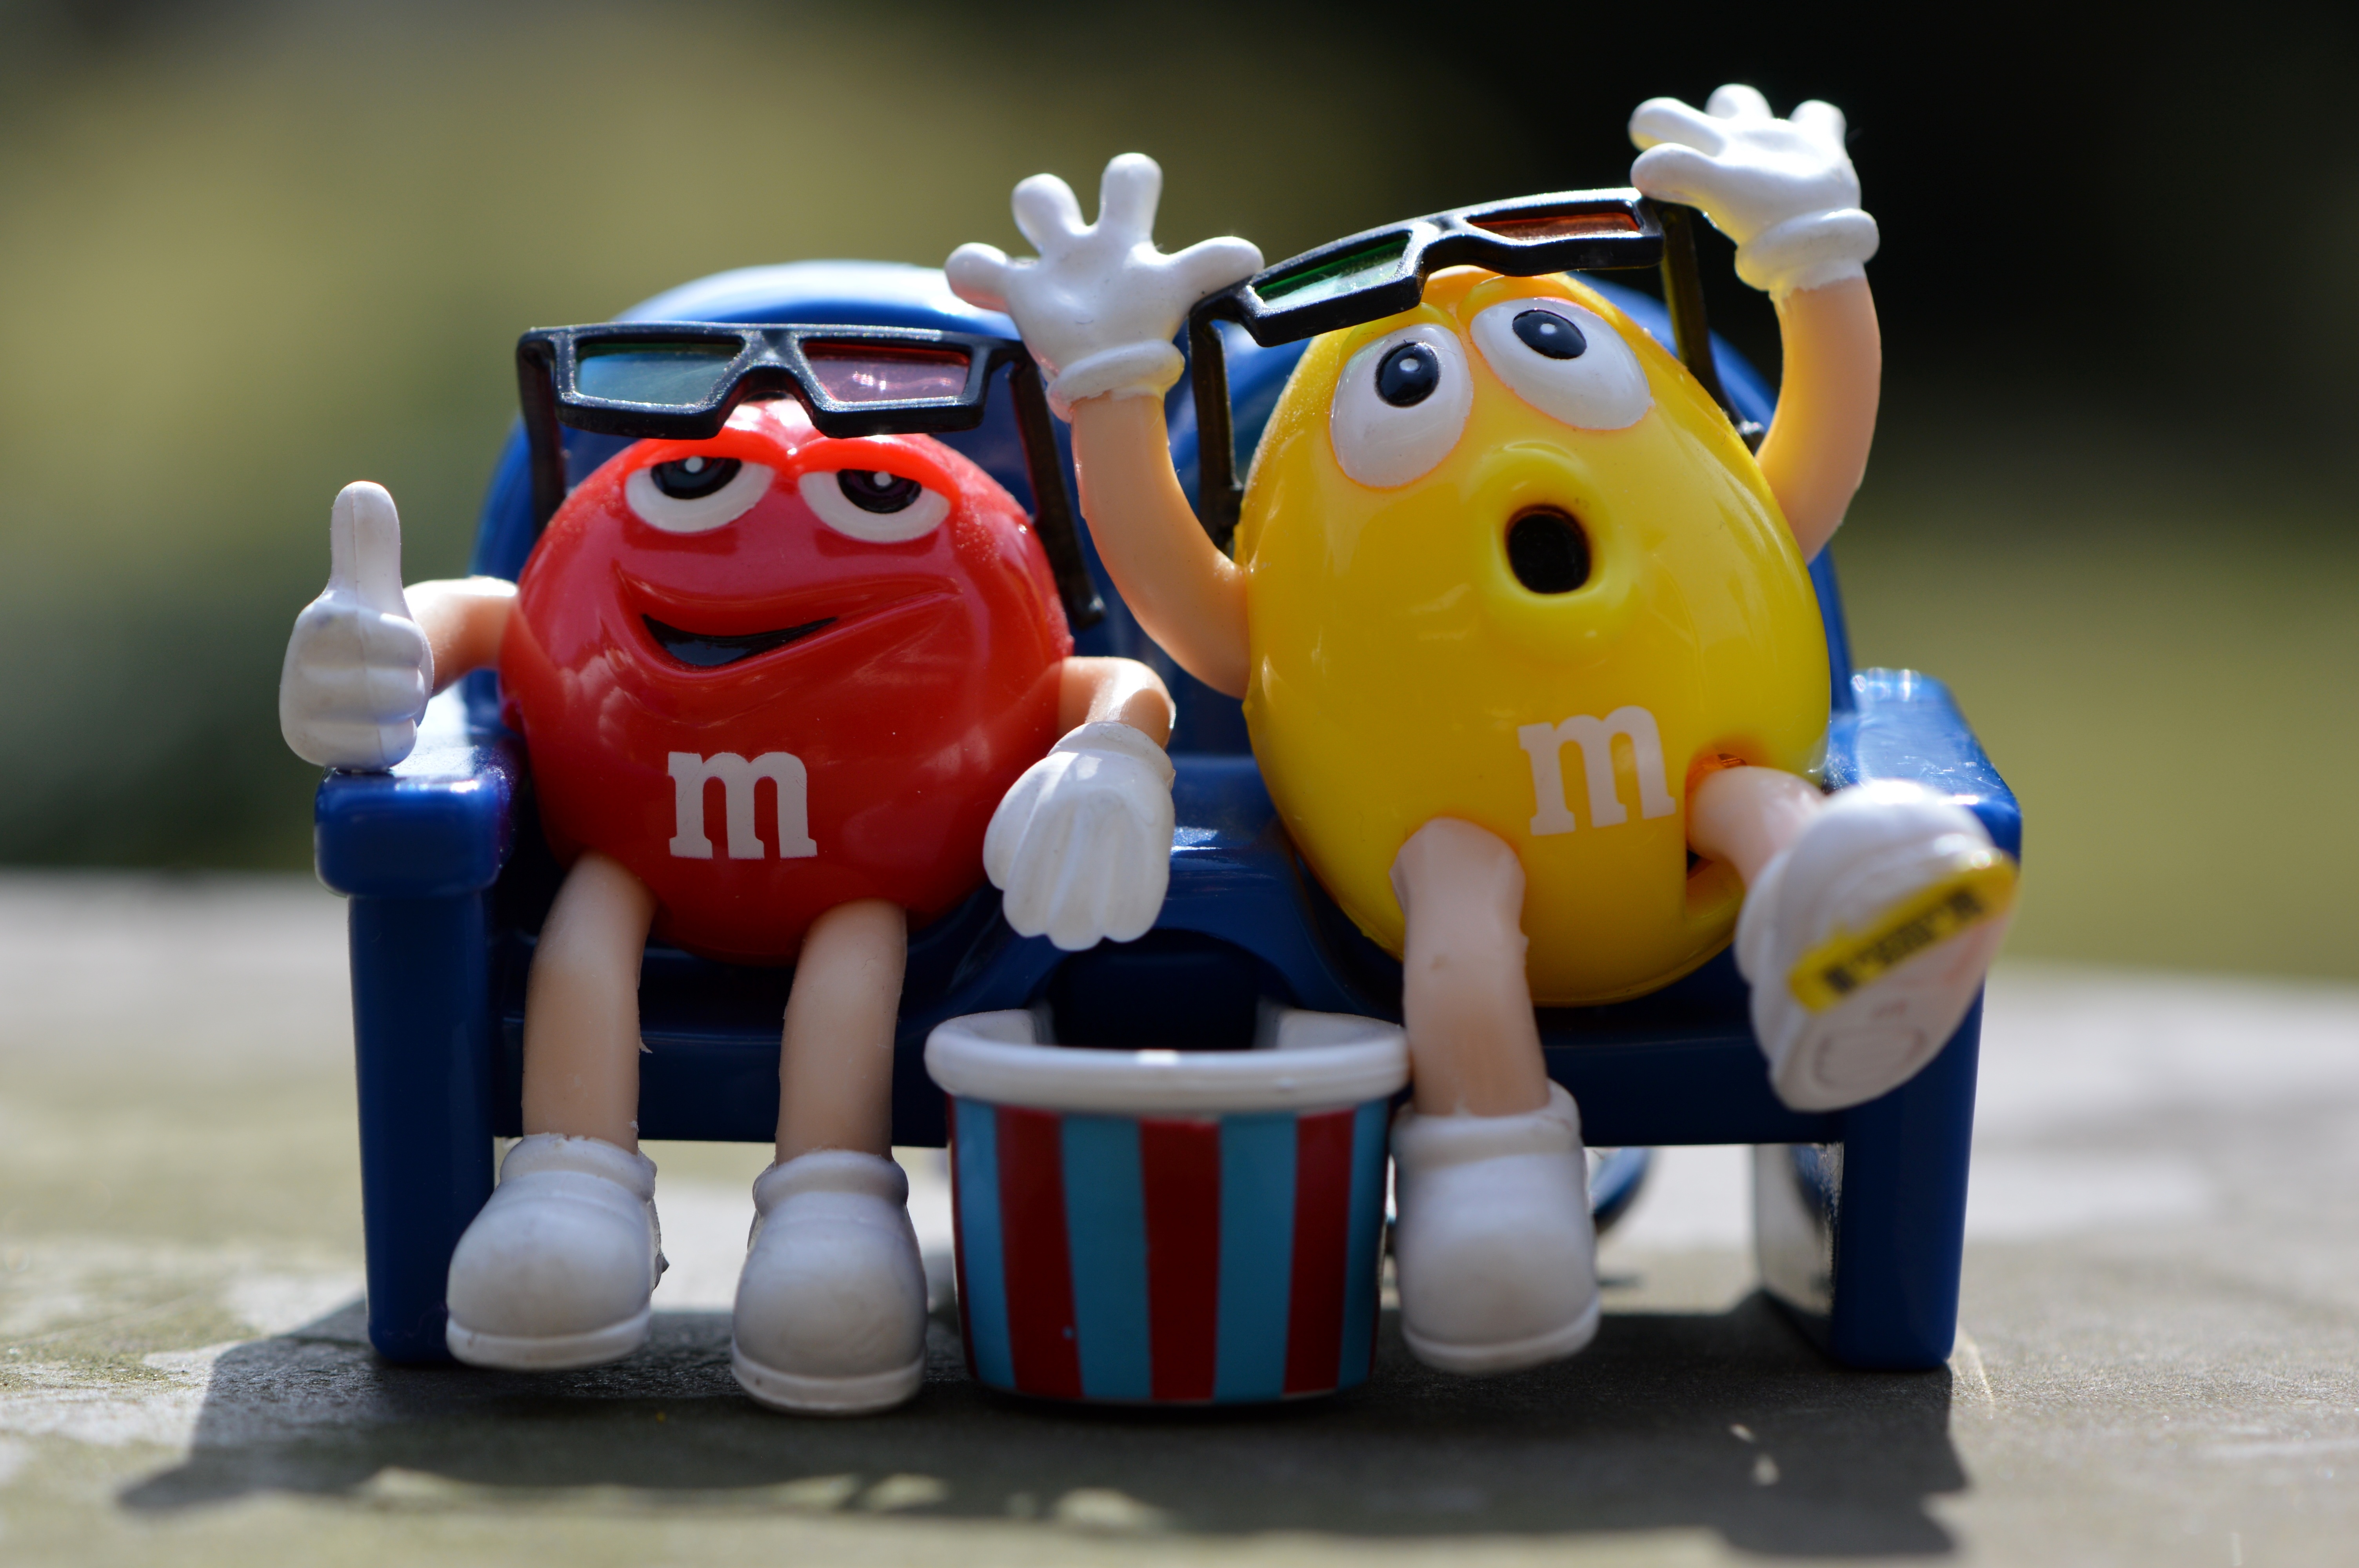
blue, toy, fun, funny, candy, mascot, stuffed toy, m m's, 3 d glasses